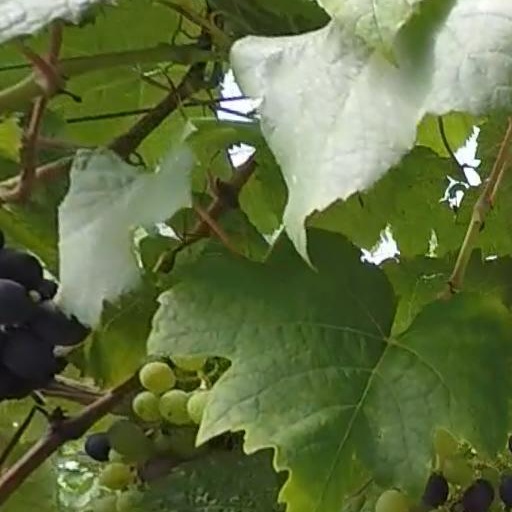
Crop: grape